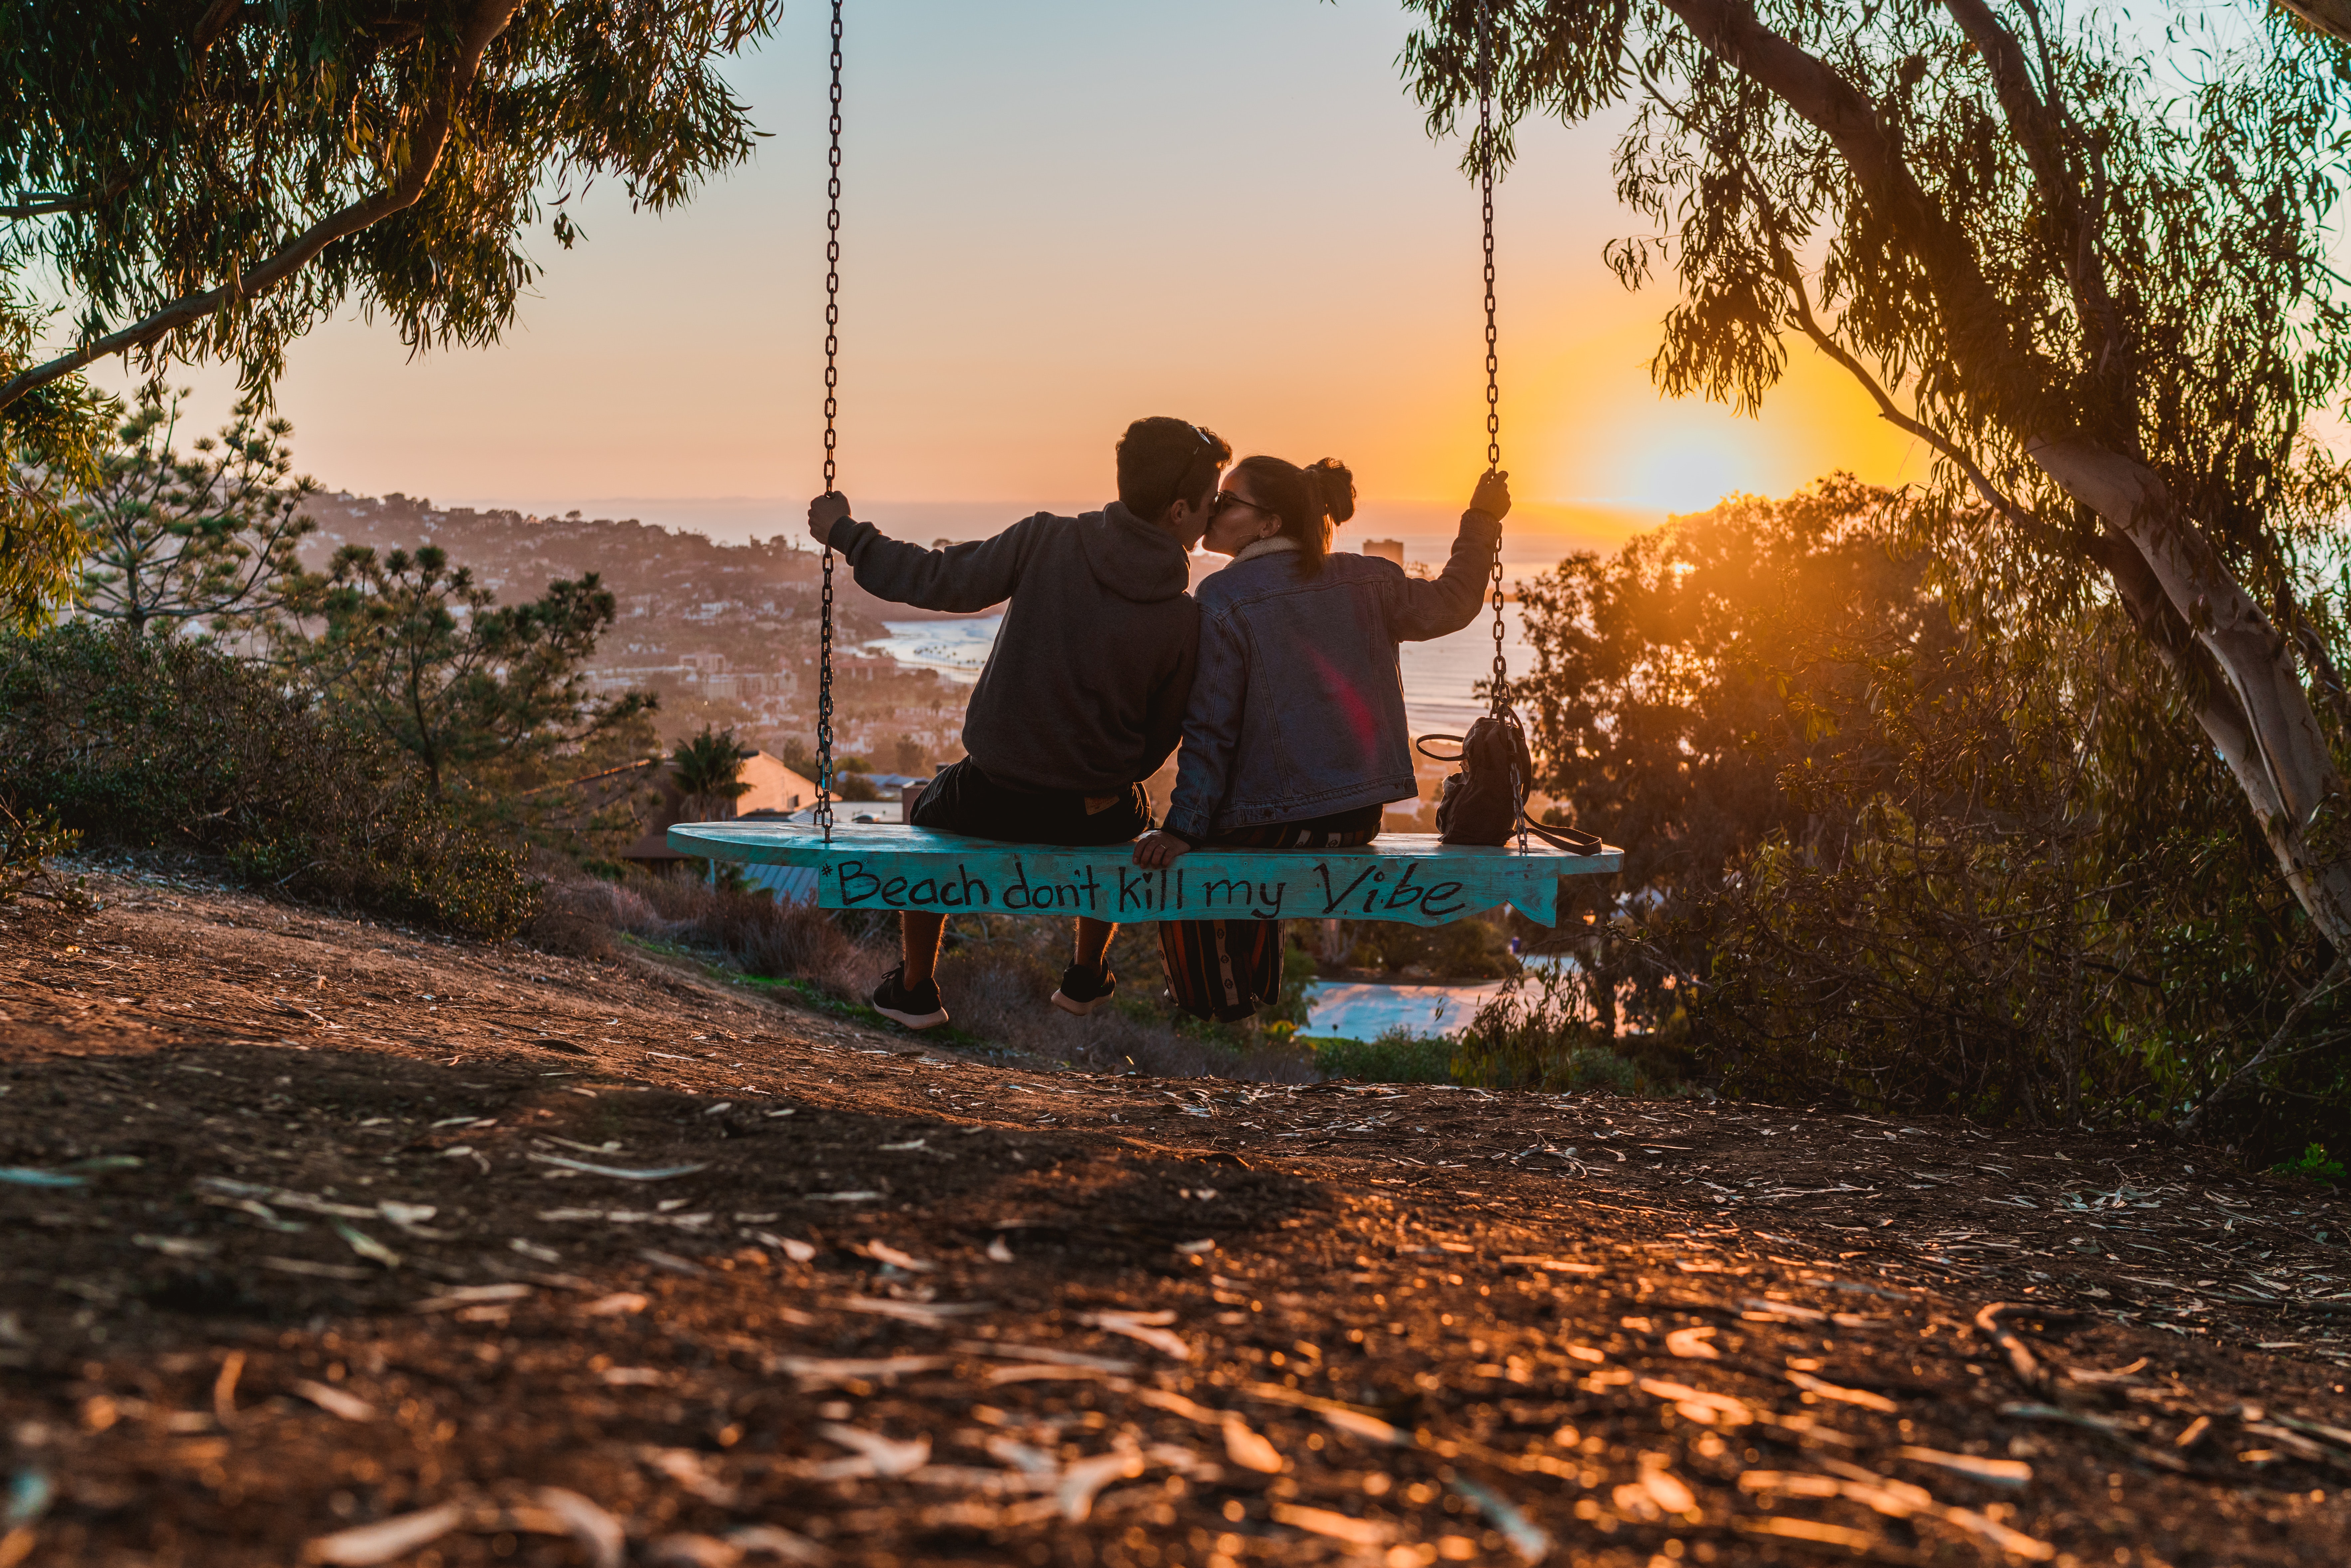
nature, sky, tree, sunlight, leisure, morning, fun, sitting, landscape, photography, evening, sunrise, adaptation, sunset, table, vacation, recreation, plant, travel, tourism, forest, love